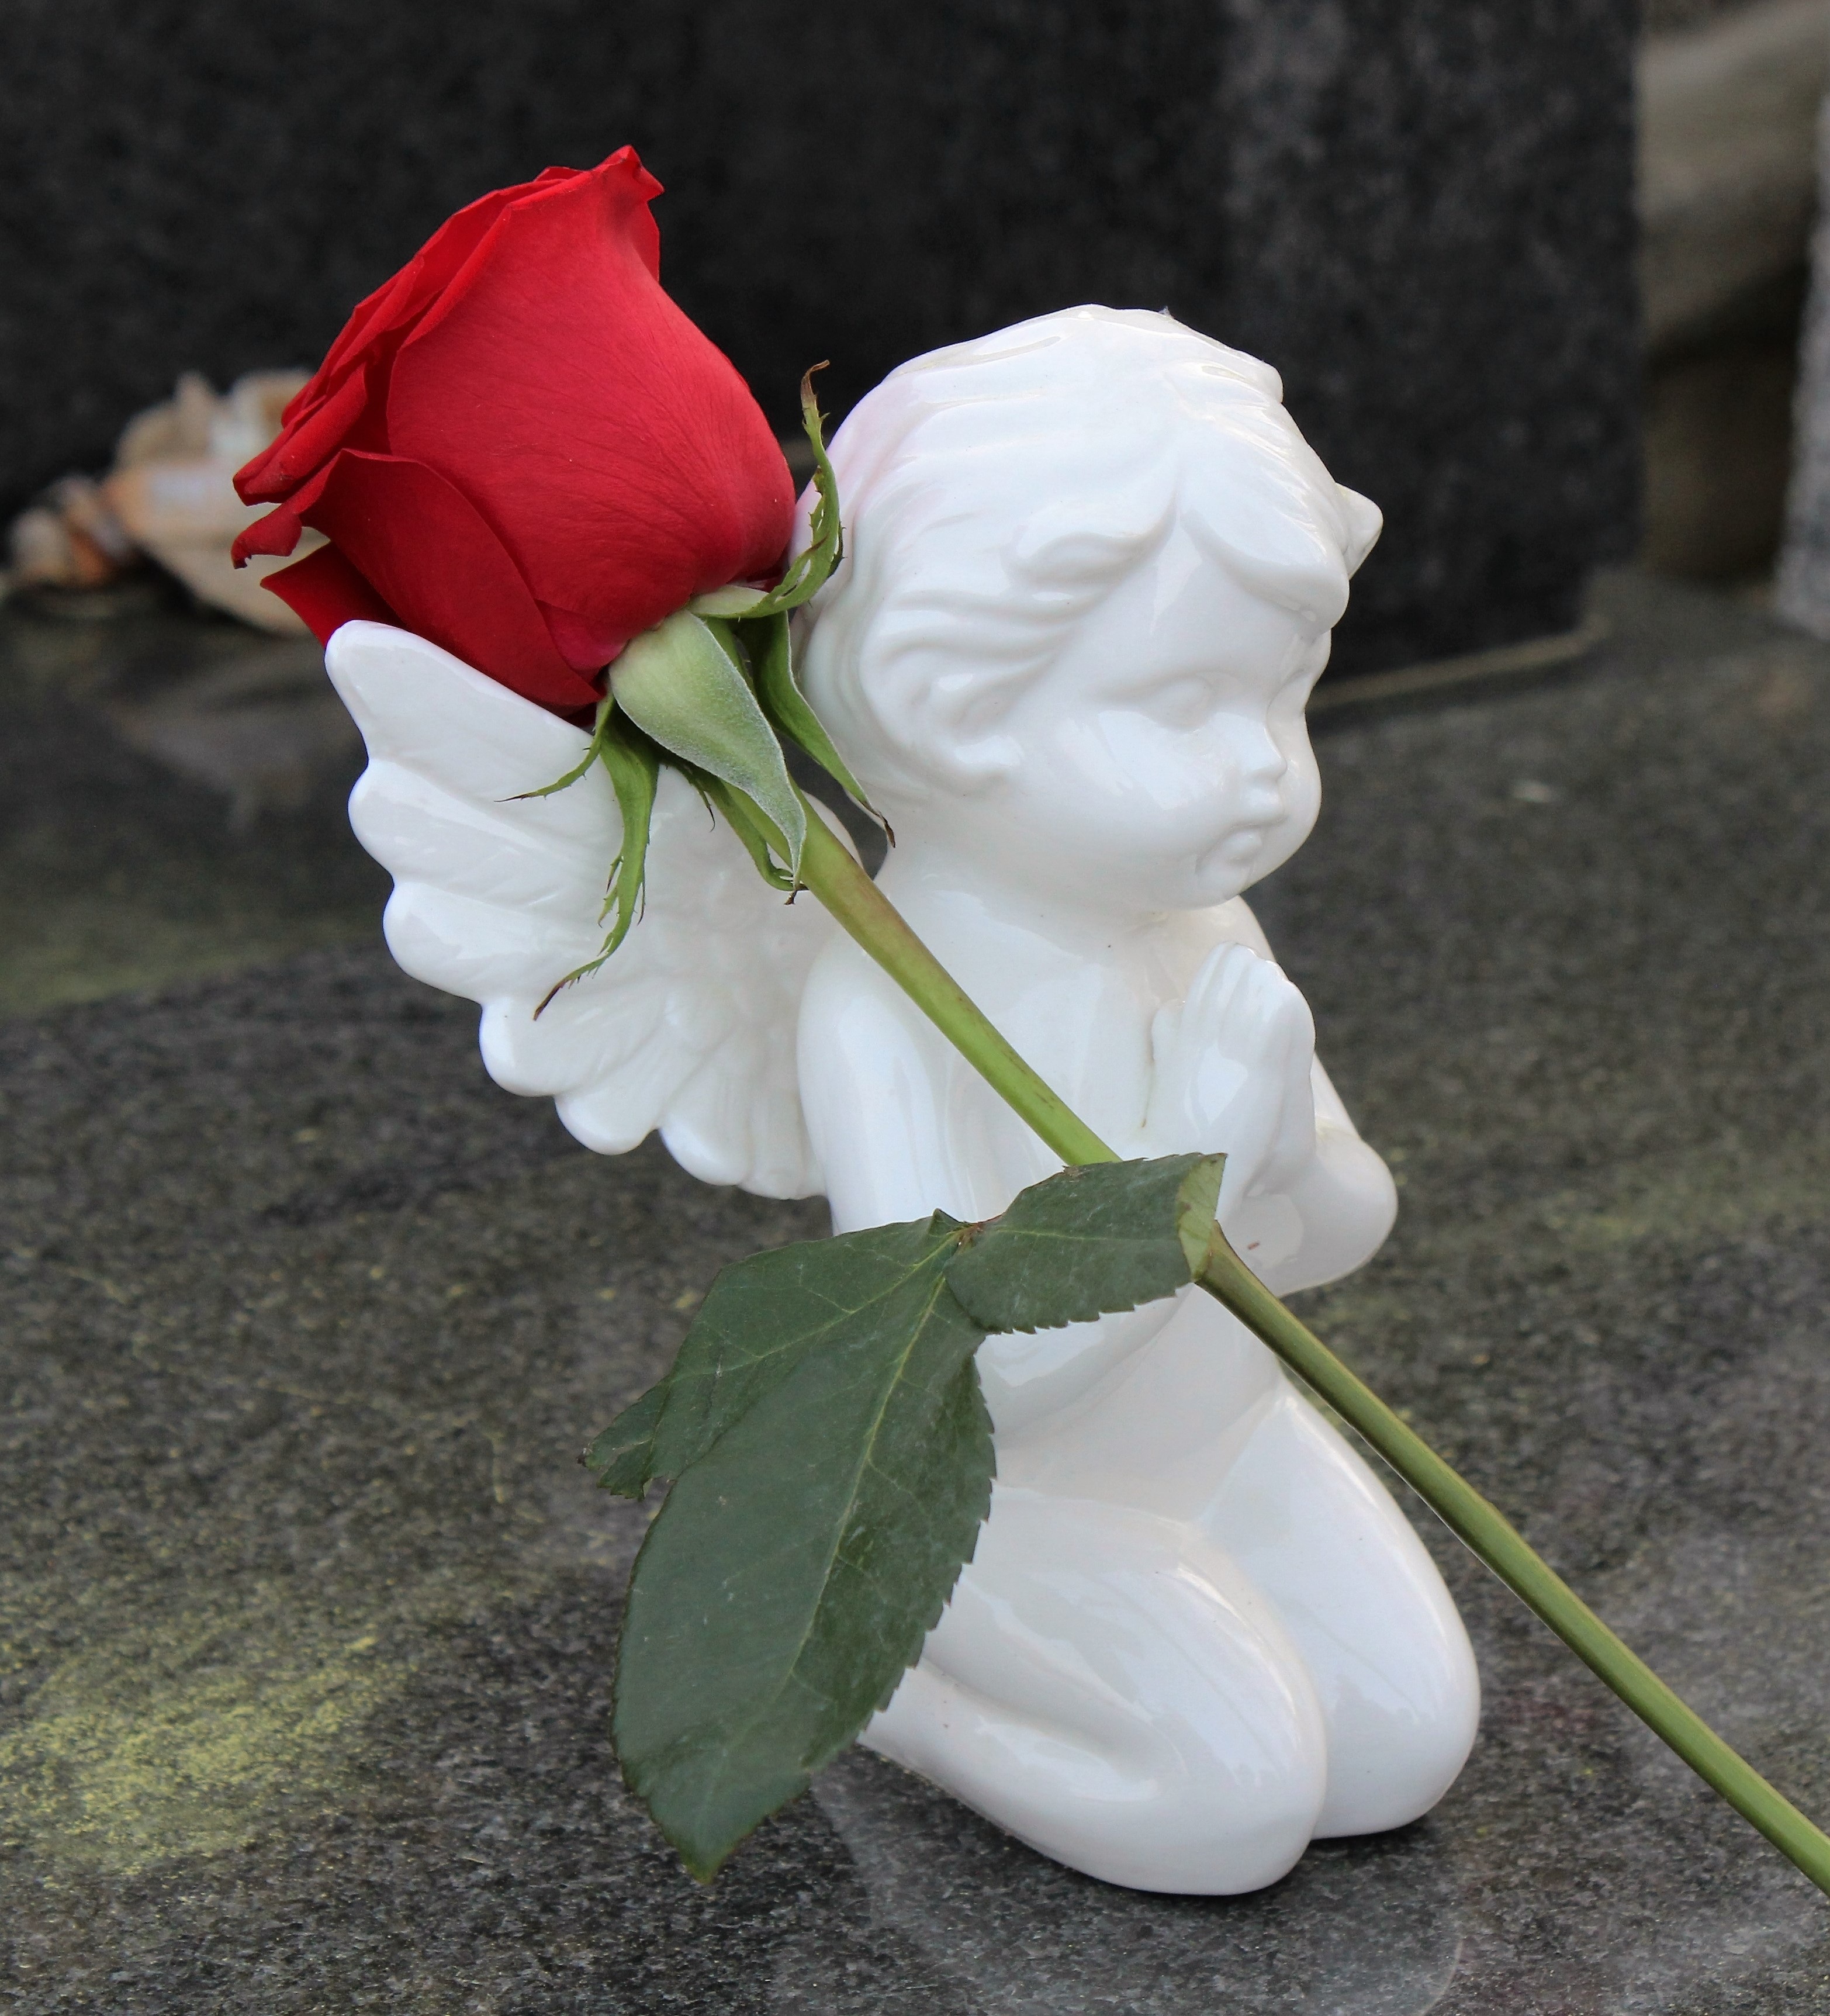
plant, white, flower, petal, statue, love, rose, green, flora, angel, graveyard, art, floristry, peony, gardenia, flowering plant, flower bouquet, floral design, land plant, flower arranging